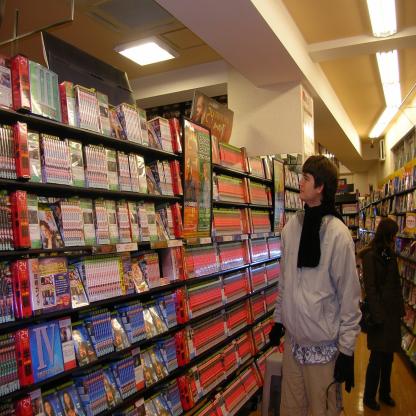
Scene: Indoor